Villanueva de la Serena

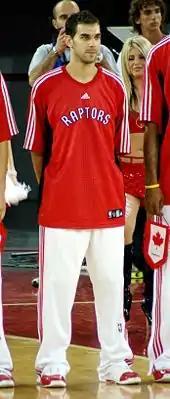
José Manuel Calderón, first NBA player from the community of Extremadura.

Former NBA player José Calderón was born in Villanueva de la Serena.